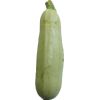
Label: Zucchini 1